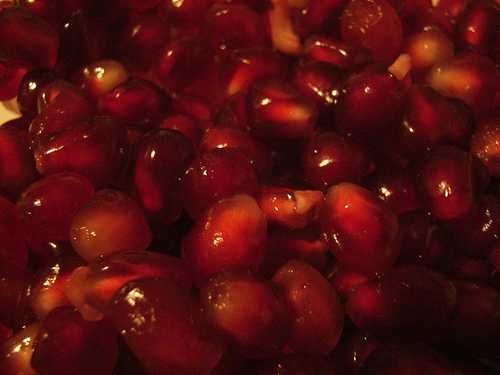
Label: Pomegranate